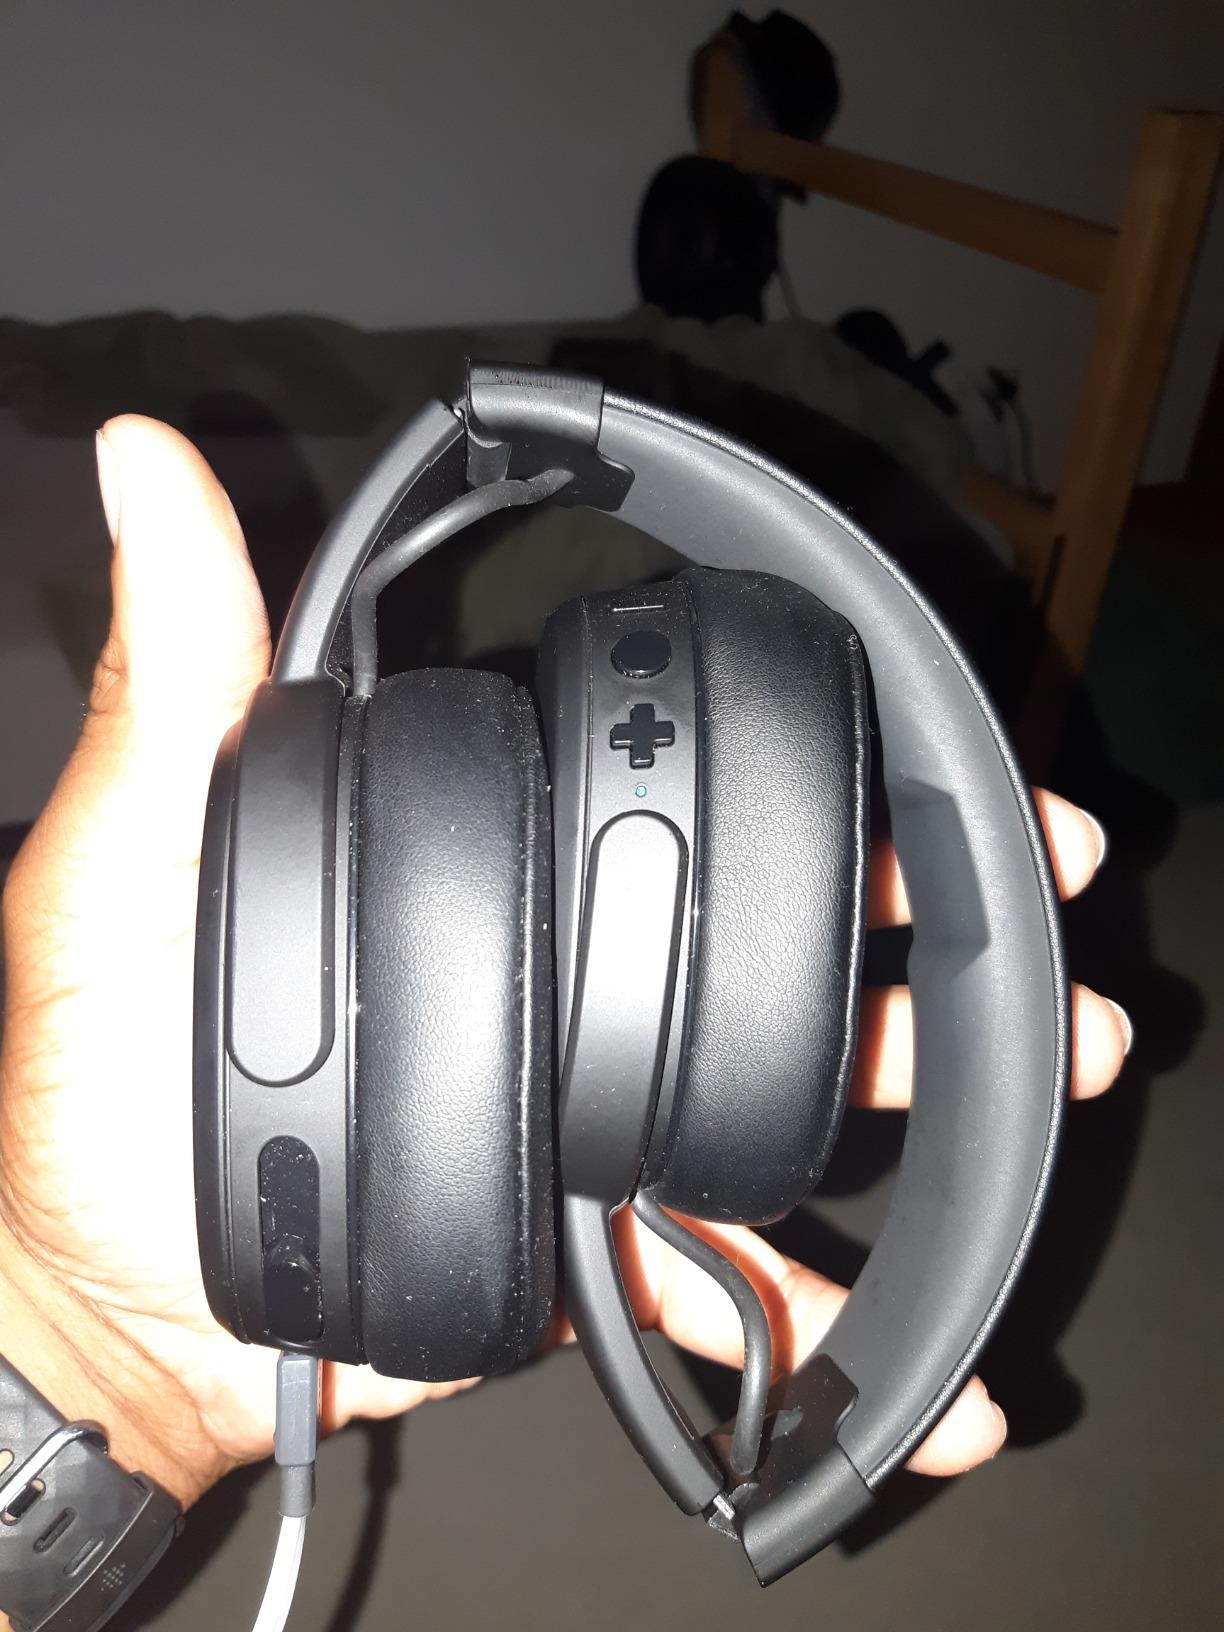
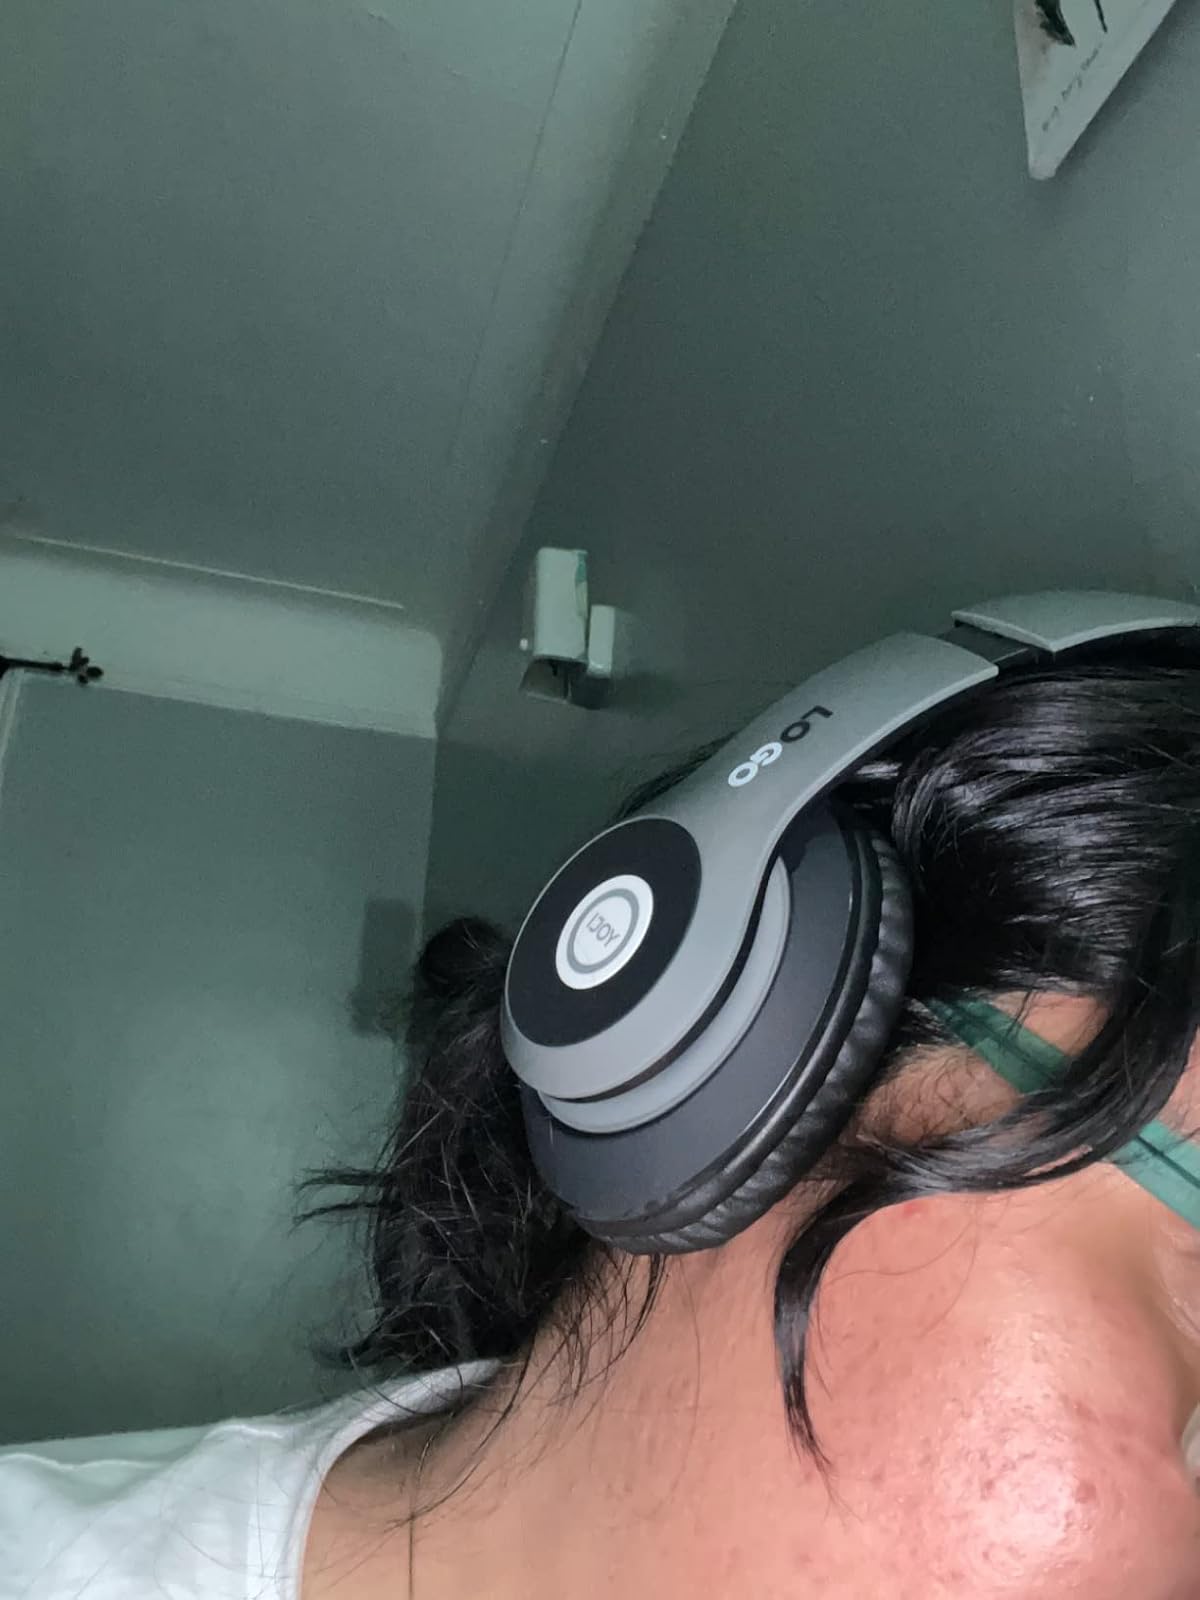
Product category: headphones
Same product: no